St. Francis Xavier's College, Tai Kok Tsui

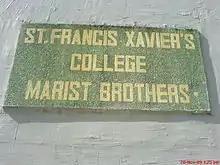
The relationship between SFXC and Marist Brothers

St. Francis Xavier's College (SFXC; or in short) is a Catholic secondary school for boys run by the Marist Brothers, located in Tai Kok Tsui, Yau Tsim Mong District, Kowloon, Hong Kong. The school in Kowloon was founded in 1955, having moved from Shanghai, China. Except for lessons in foreign languages and Chinese, most lessons are taught in English.